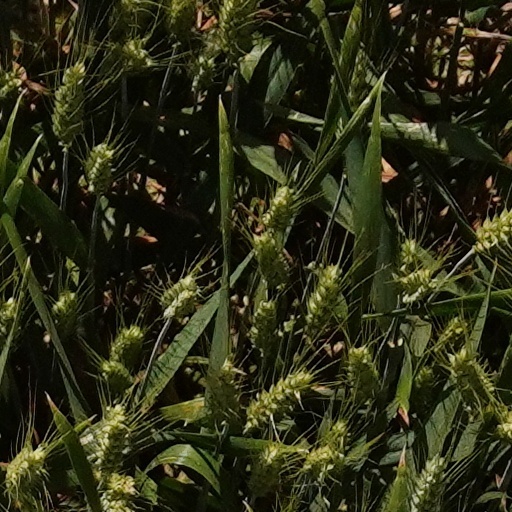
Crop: wheat